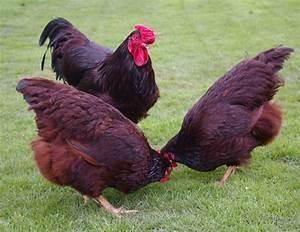
chicken